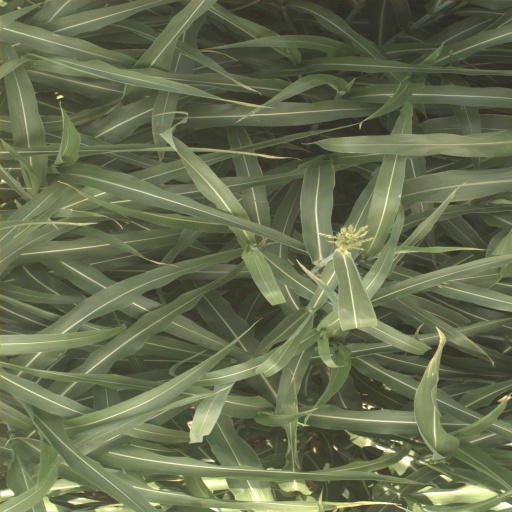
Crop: sorghum